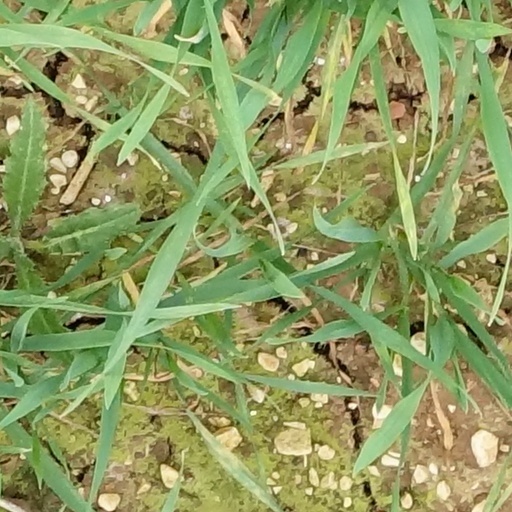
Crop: wheat